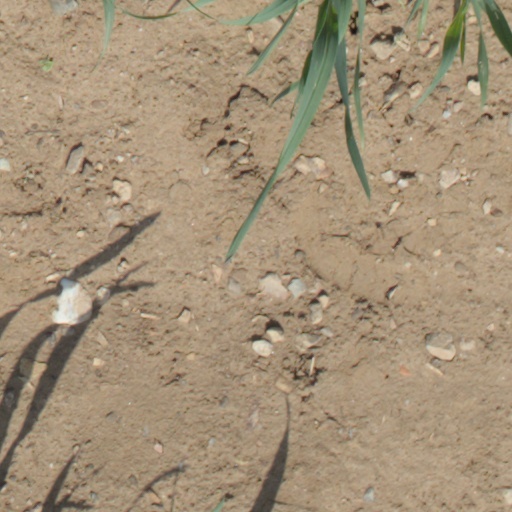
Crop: wheat